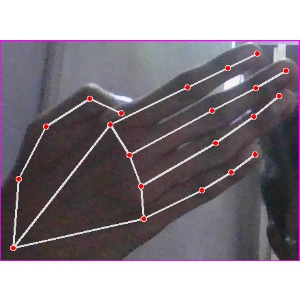
अक्षर: घ